Cornwall, Ontario

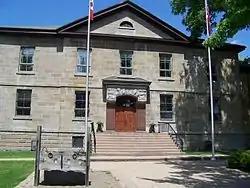
Historic Cornwall Jail, now County Courthouse

The Cornwall City Council the elected eleven-member municipal government composed of a mayor and ten councillors who serve four-year terms and represent the city as a whole. The mayor of Cornwall is Justin Towndale, having been elected in 2022, defeating interim mayor Glen Grant who was appointed by council shortly after mayor Bernadette Clement was appointed to the Senate of Canada in June 2021.